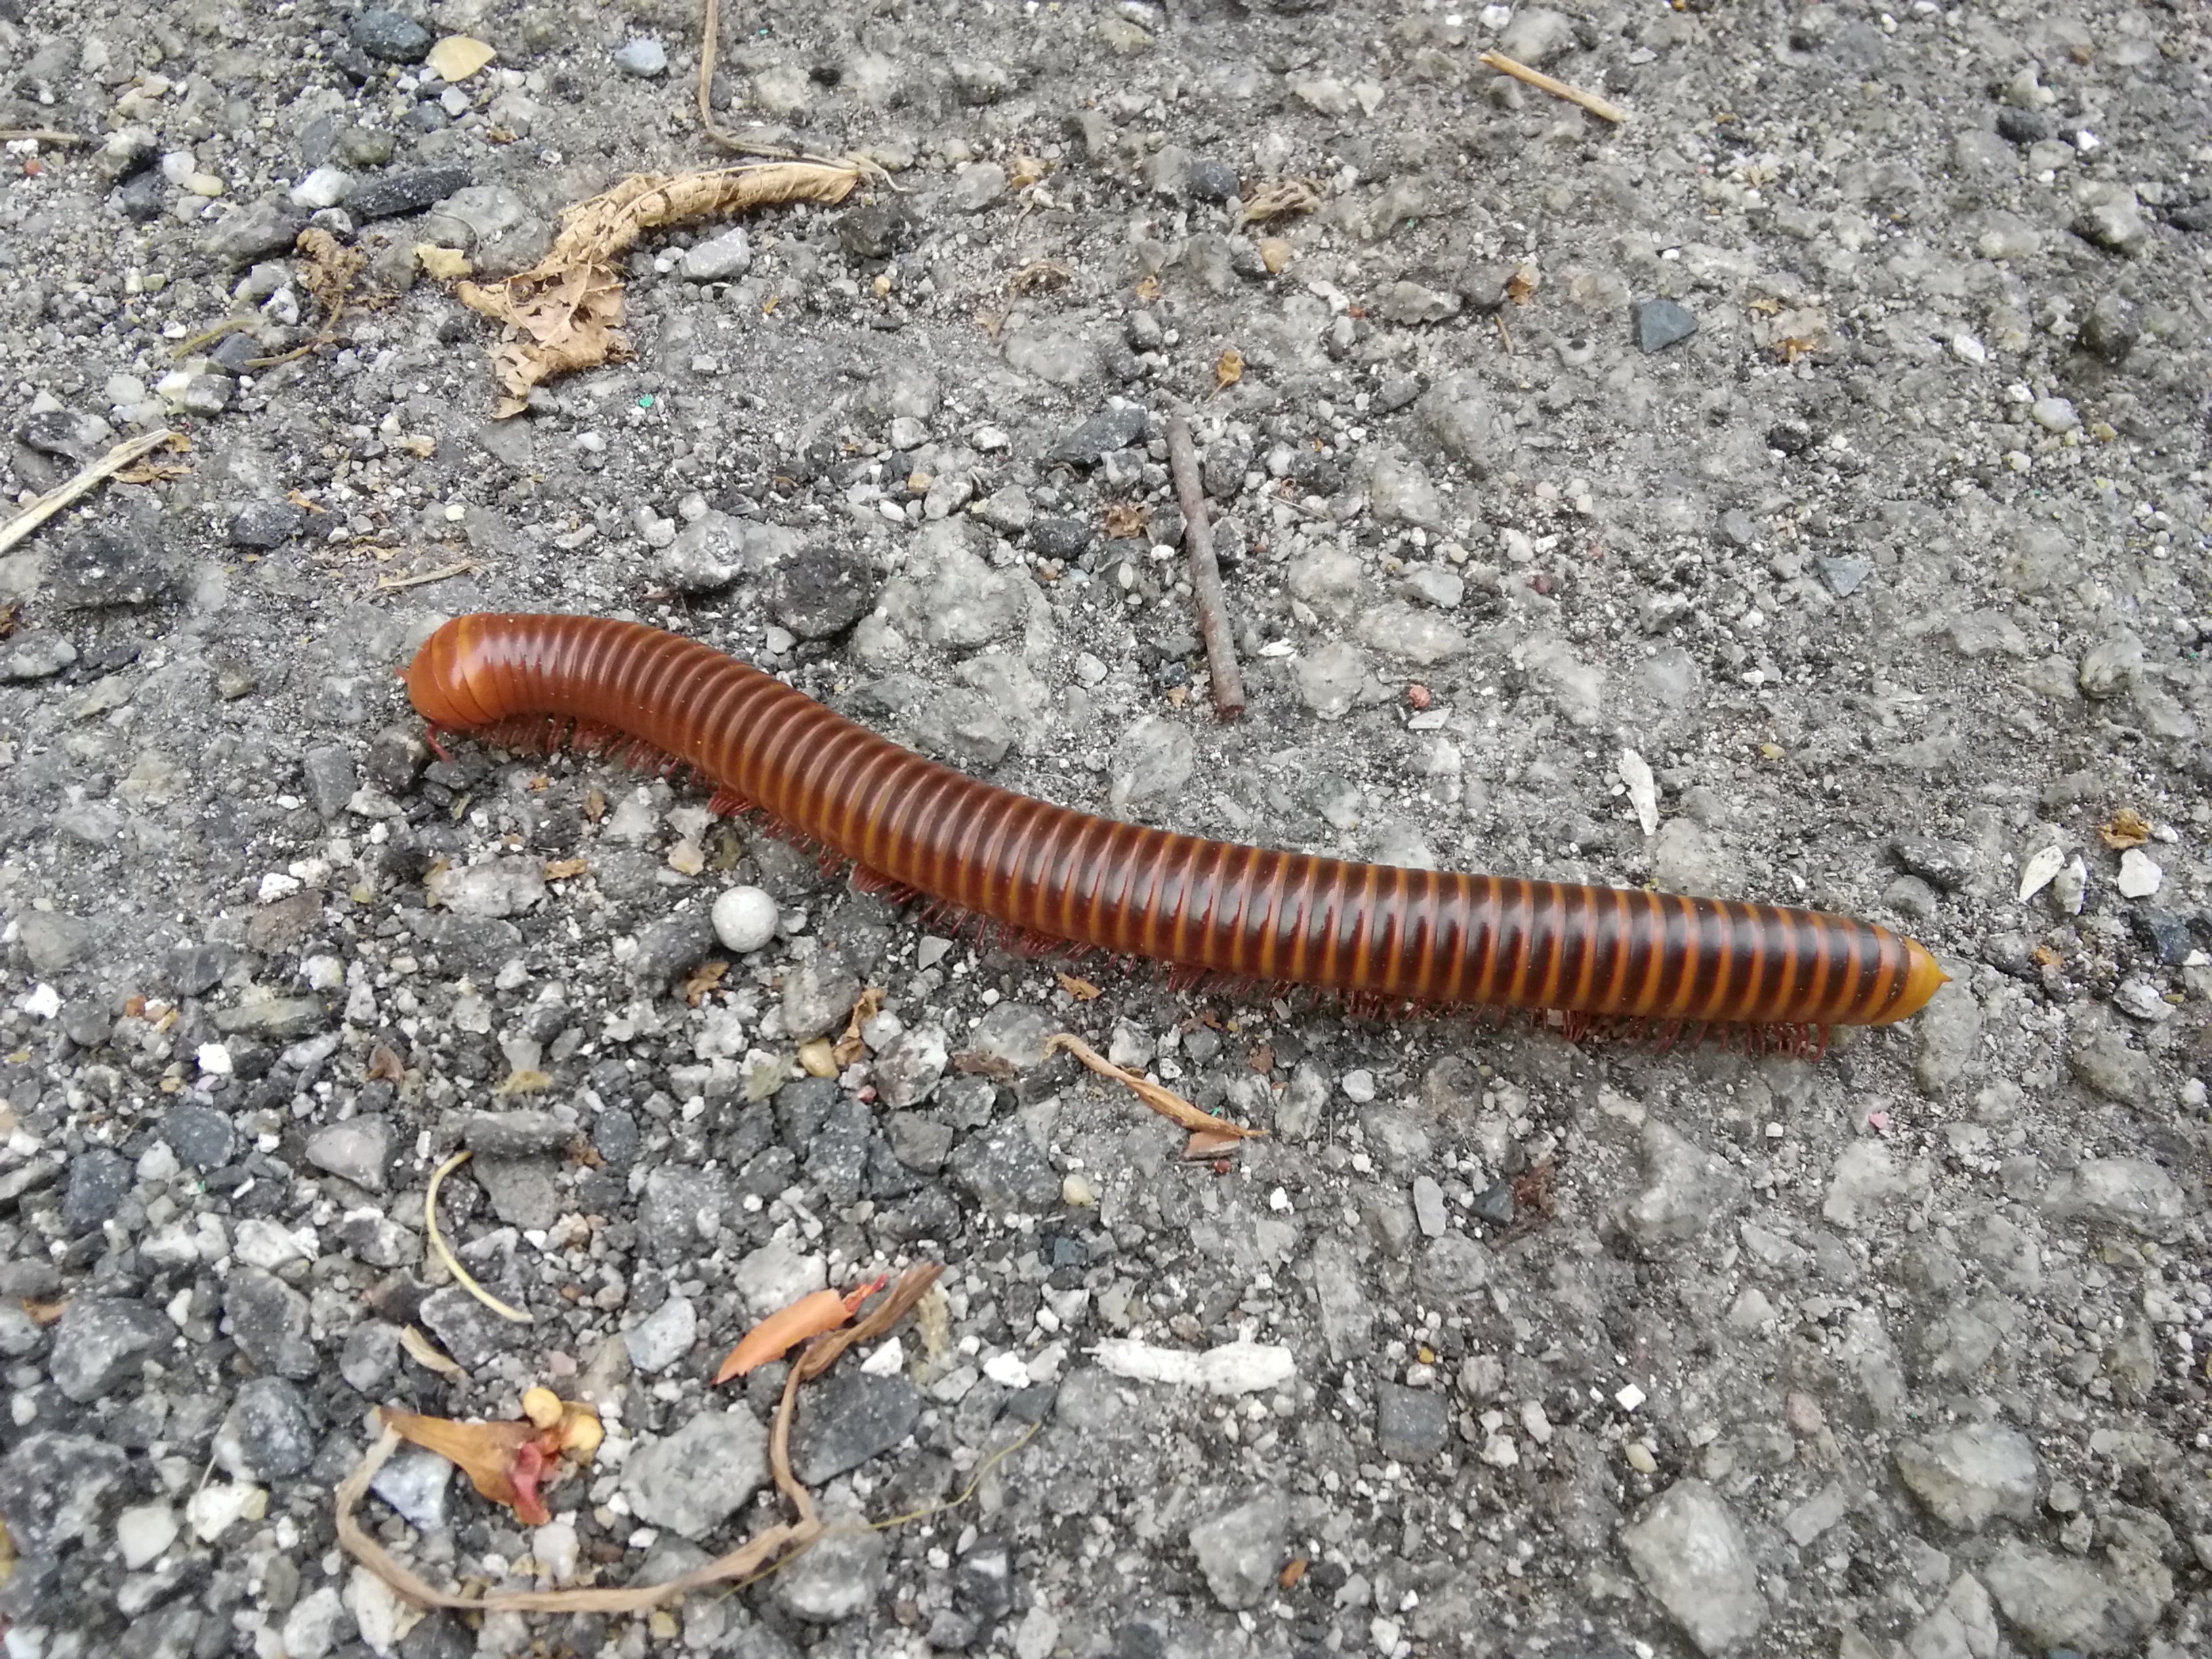
natural, millipedes, insect, invertebrate, ringed worm, centipede, terrestrial animal, worm, organism, soil, arthropod, mealworm, Zophobas Morio